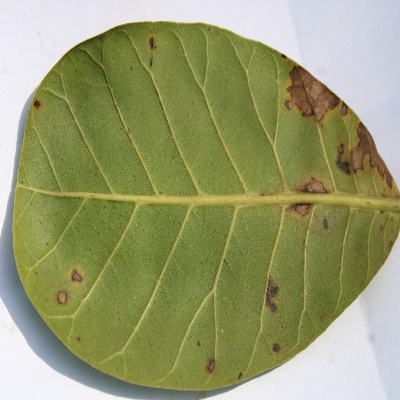
Crop: Cashew
Condition: anthracnose